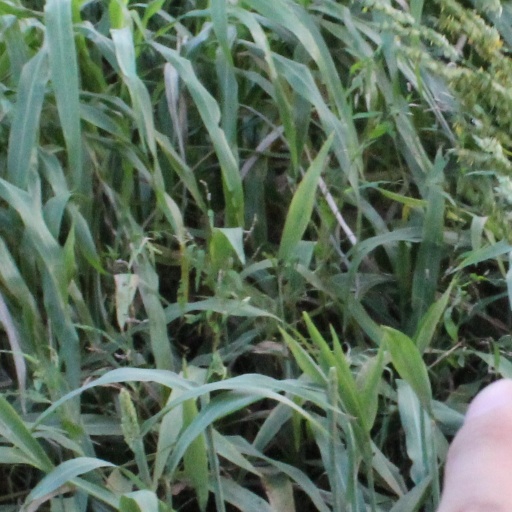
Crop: sorghum